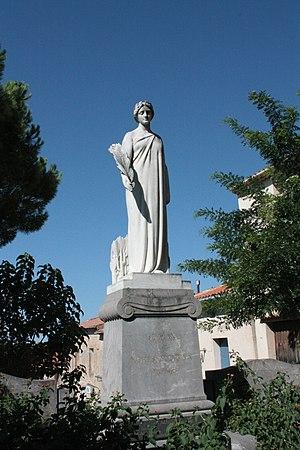
Monument aux morts de la guerre de 1914-1918 à Servian, de Jean Marie Joseph Magrou
Jean Marie Joseph Magrou né à Béziers le 22 octobre 1869 et mort à Paris le 24 mai 1945 est un sculpteur français.